Kirsty Coventry

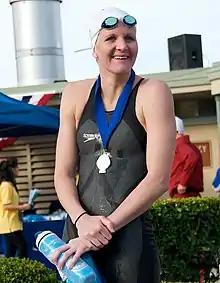
Coventry in 2009

At the 2009 World Aquatics Championships in Rome, Italy, Coventry won a gold and a silver. She won the 200 m backstroke world title with a world record time and came second in the 400 m individual medley. She came fourth in the 200 m individual medley final and eighth in the 100 m backstroke final.